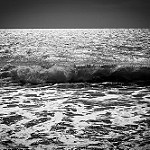
Label: sea